HMT Aragon

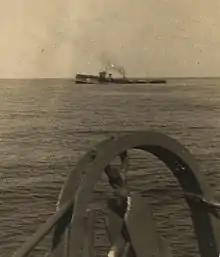
HMS "Attack" sinking

Then a torpedo struck "Attack" amidships and blew her into two pieces, both of which sank with five to seven minutes. The explosion ruptured "Attack"s bunkers, spilling tons of thick, black bunker fuel oil into the sea as she sank. Hundreds of men were in the water, and many of them became covered in oil or overcome by its fumes.